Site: brandenburg
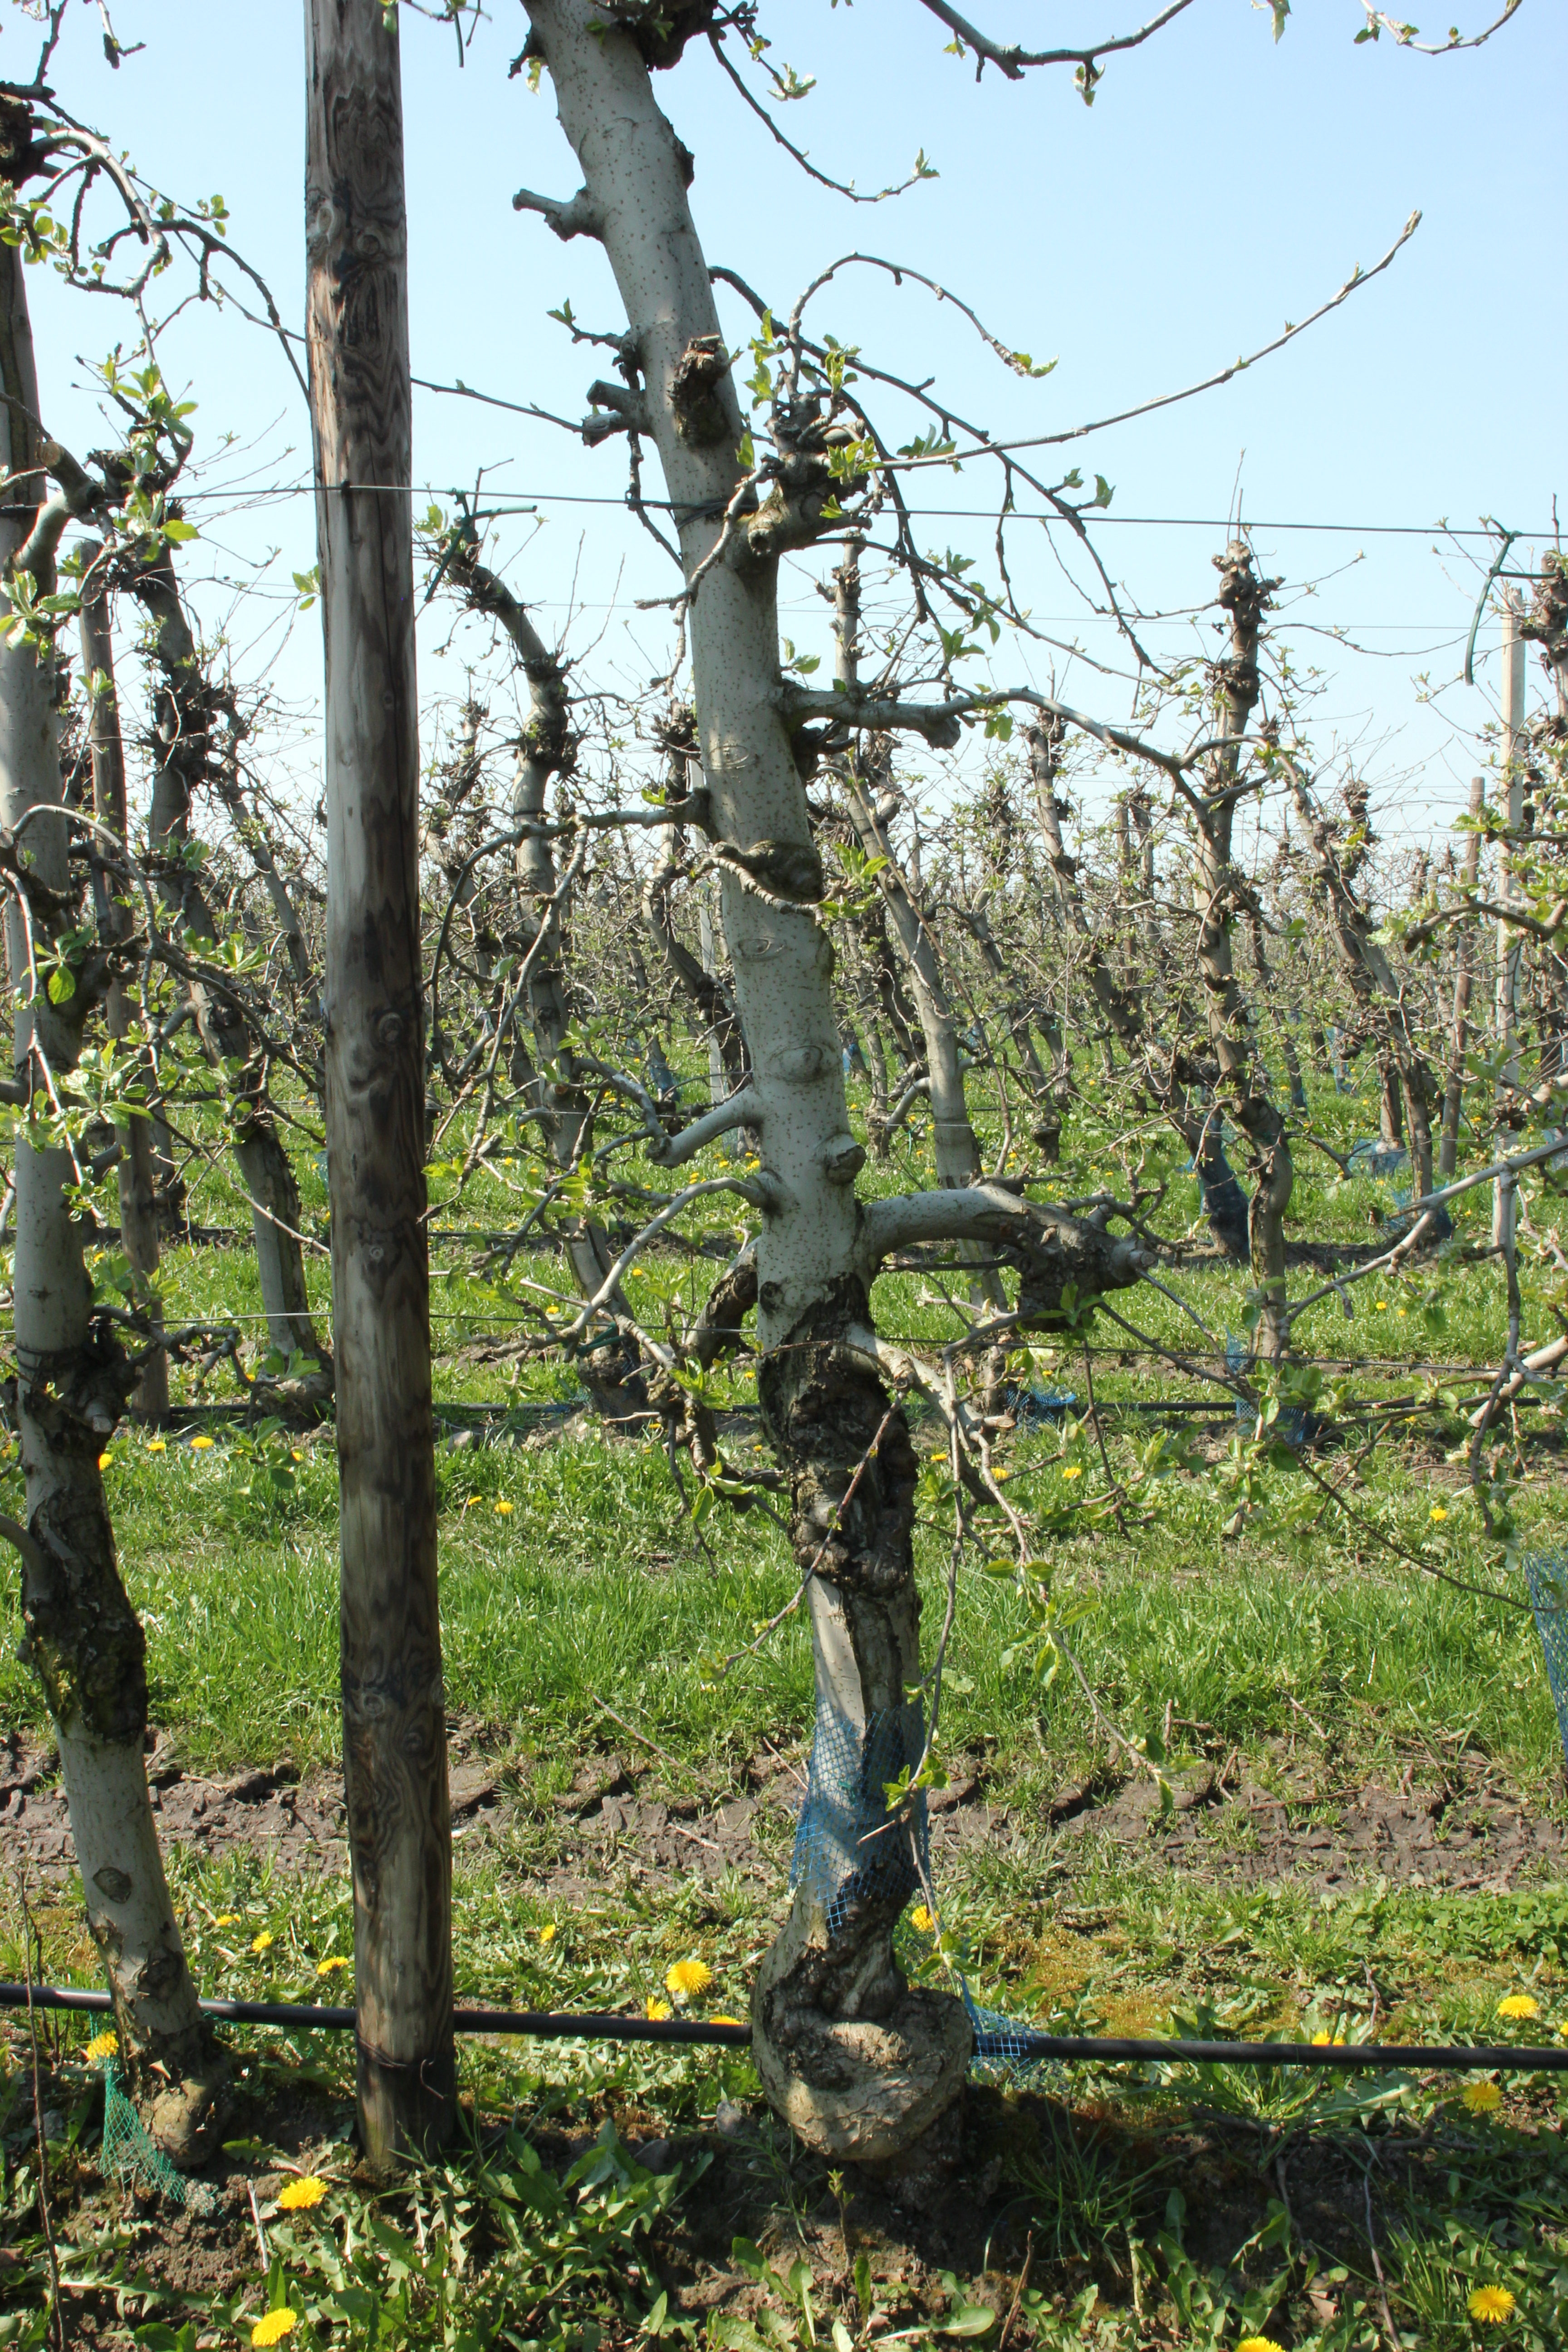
Growth stage (BBCH 56): Inflorescence emergence